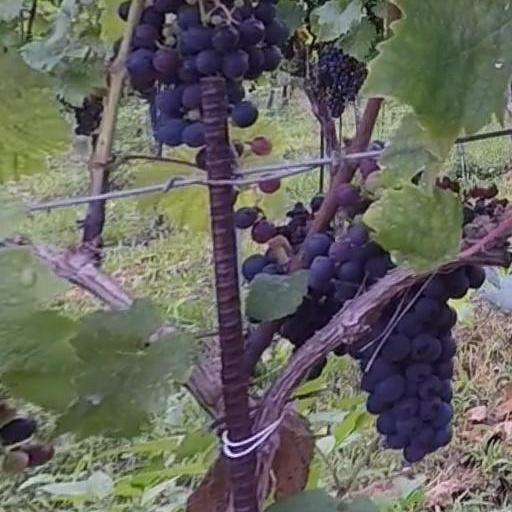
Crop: grape